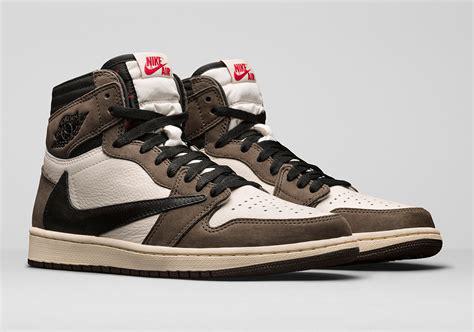
Brand: Jordan
Model: 1